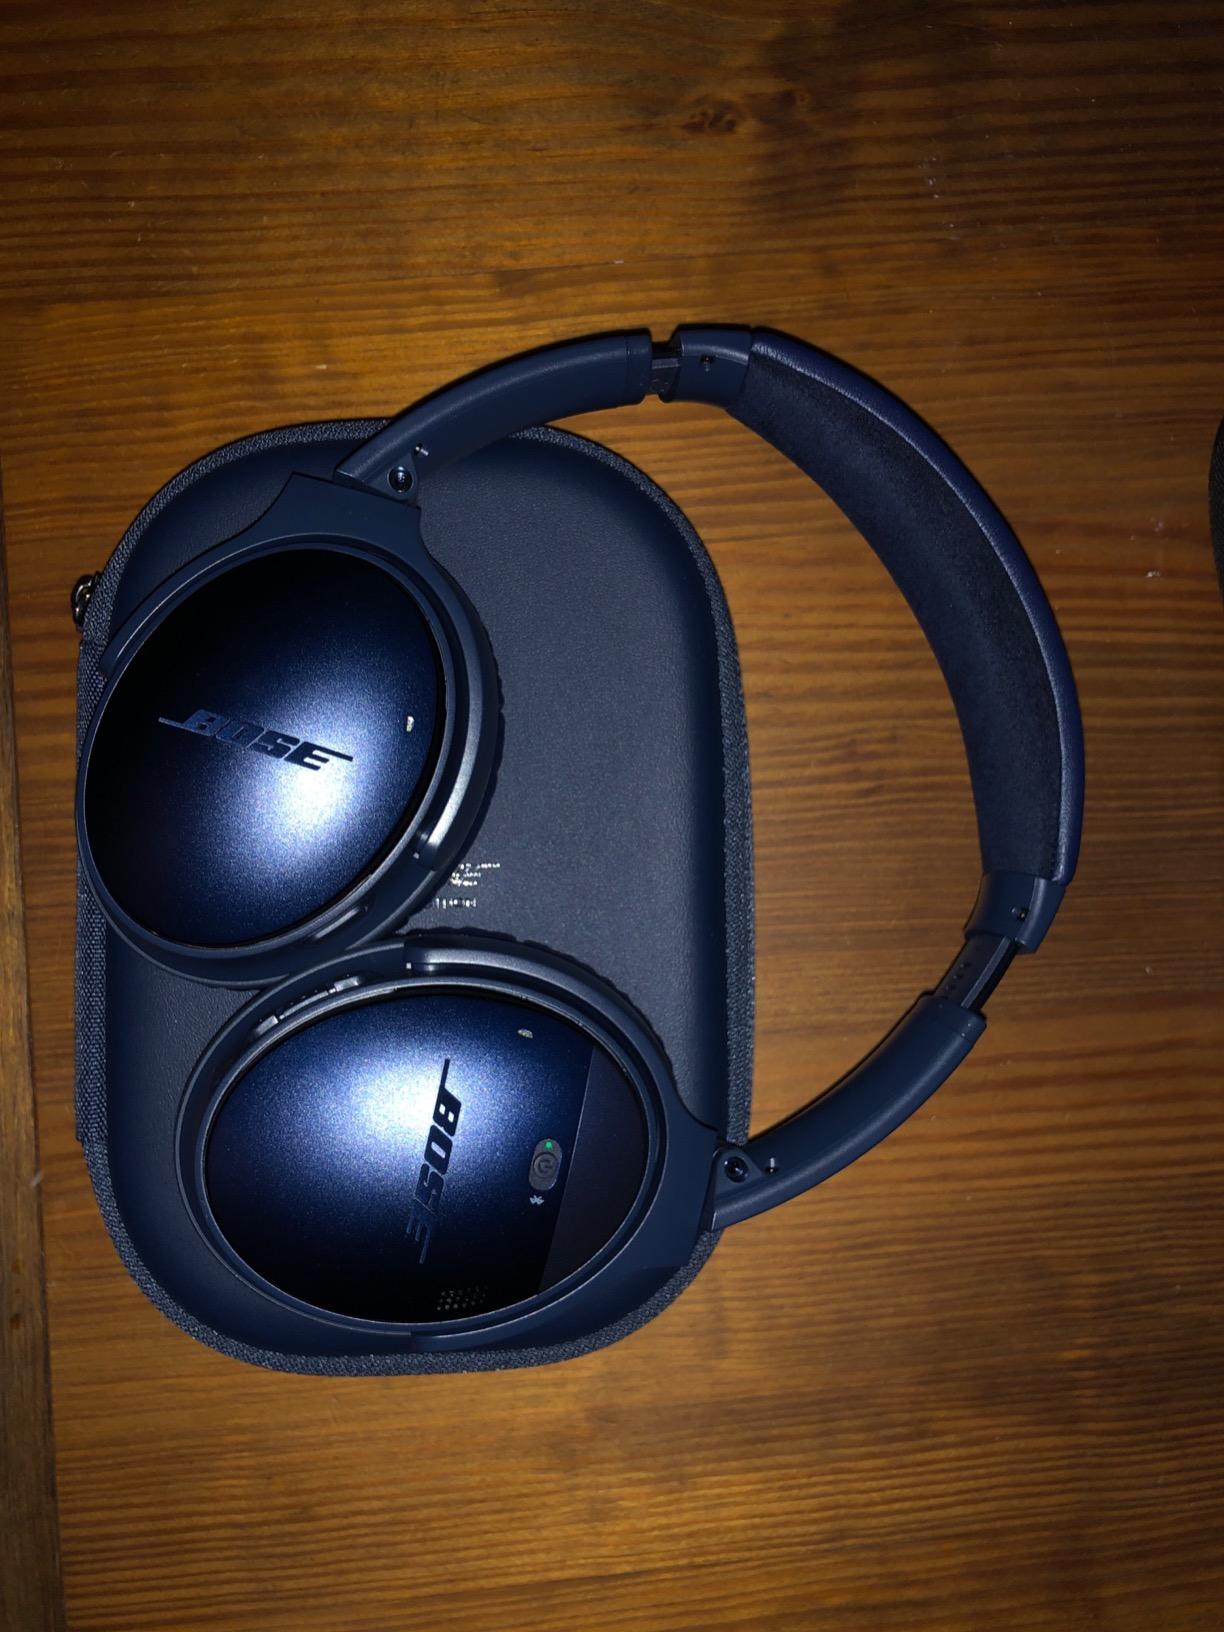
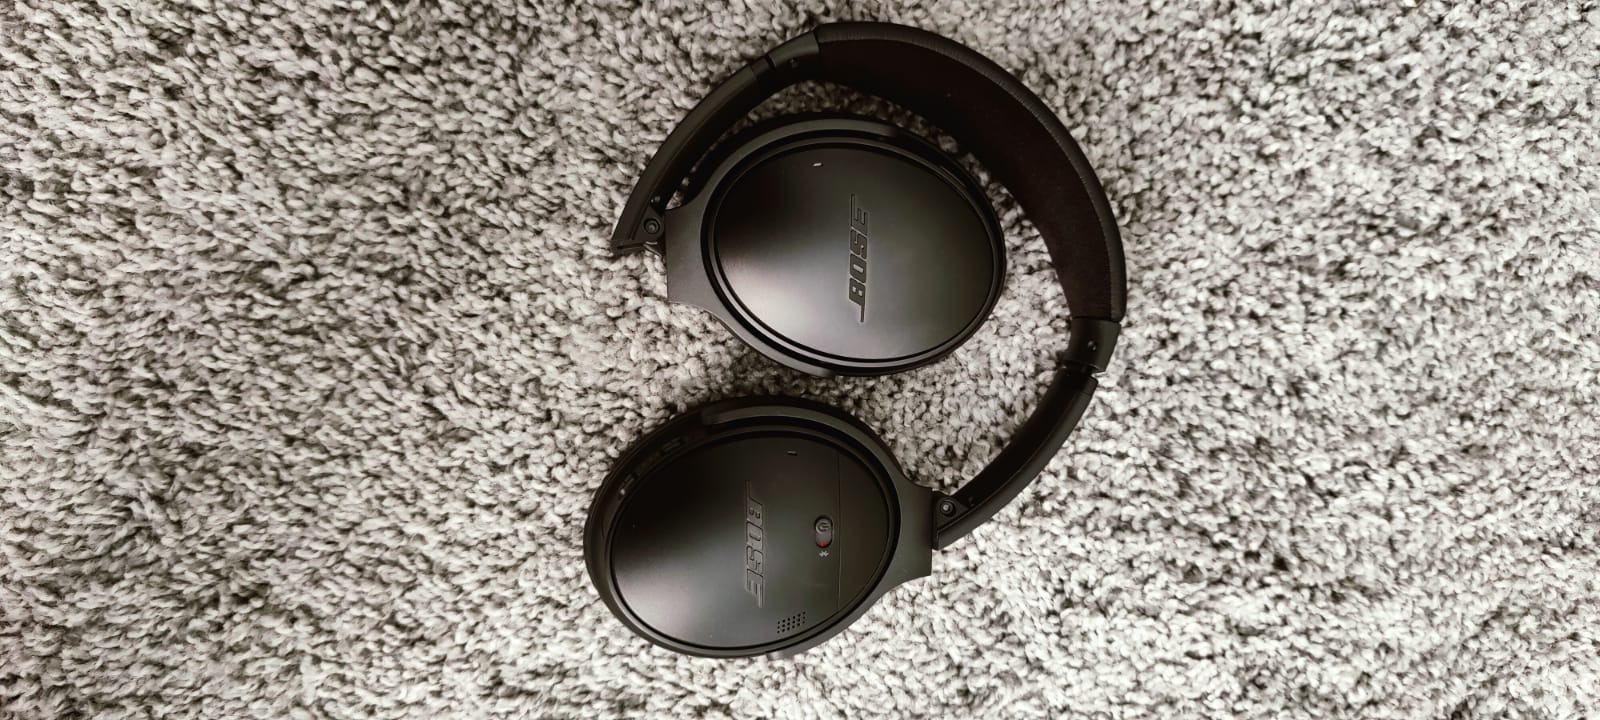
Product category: headphones
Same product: yes